Blunsdon railway station

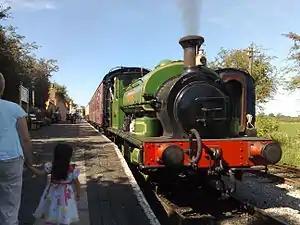
Hudswell Clarke saddle tank "Tubby" at Blunsdon

Blunsdon railway station is a station on the Swindon and Cricklade Railway, a heritage line in Wiltshire, England. The first station on the site was built in 1895 to serve the villages of Blunsdon St Andrew and Broad Blunsdon, north of Swindon, and closed in 1937.